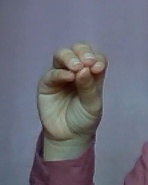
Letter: ha